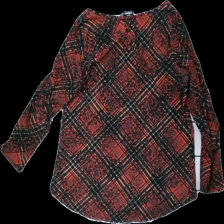
View: back
Type: Top
Category: Ladies
Brand: Kappahl
Colors: Black, Red, Beige
Material: 100% Cotton
Pattern: Other
Cut: Regular, C-collar
Size: 40
Price range: 50-100
Recommended usage: Reuse
Description: Patterned top